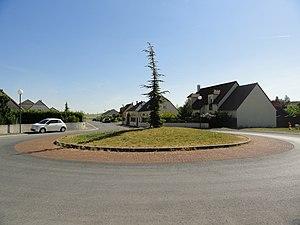
Nouveau quartier pavillonnaire à Plivot
Plivot est une commune française du Grand Est, située dans le département de la Marne, au sein du canton d'Avize. Installée sur l'axe routier reliant Épernay et Châlons-en-Champagne, elle s'étend sur 1 260 hectares.